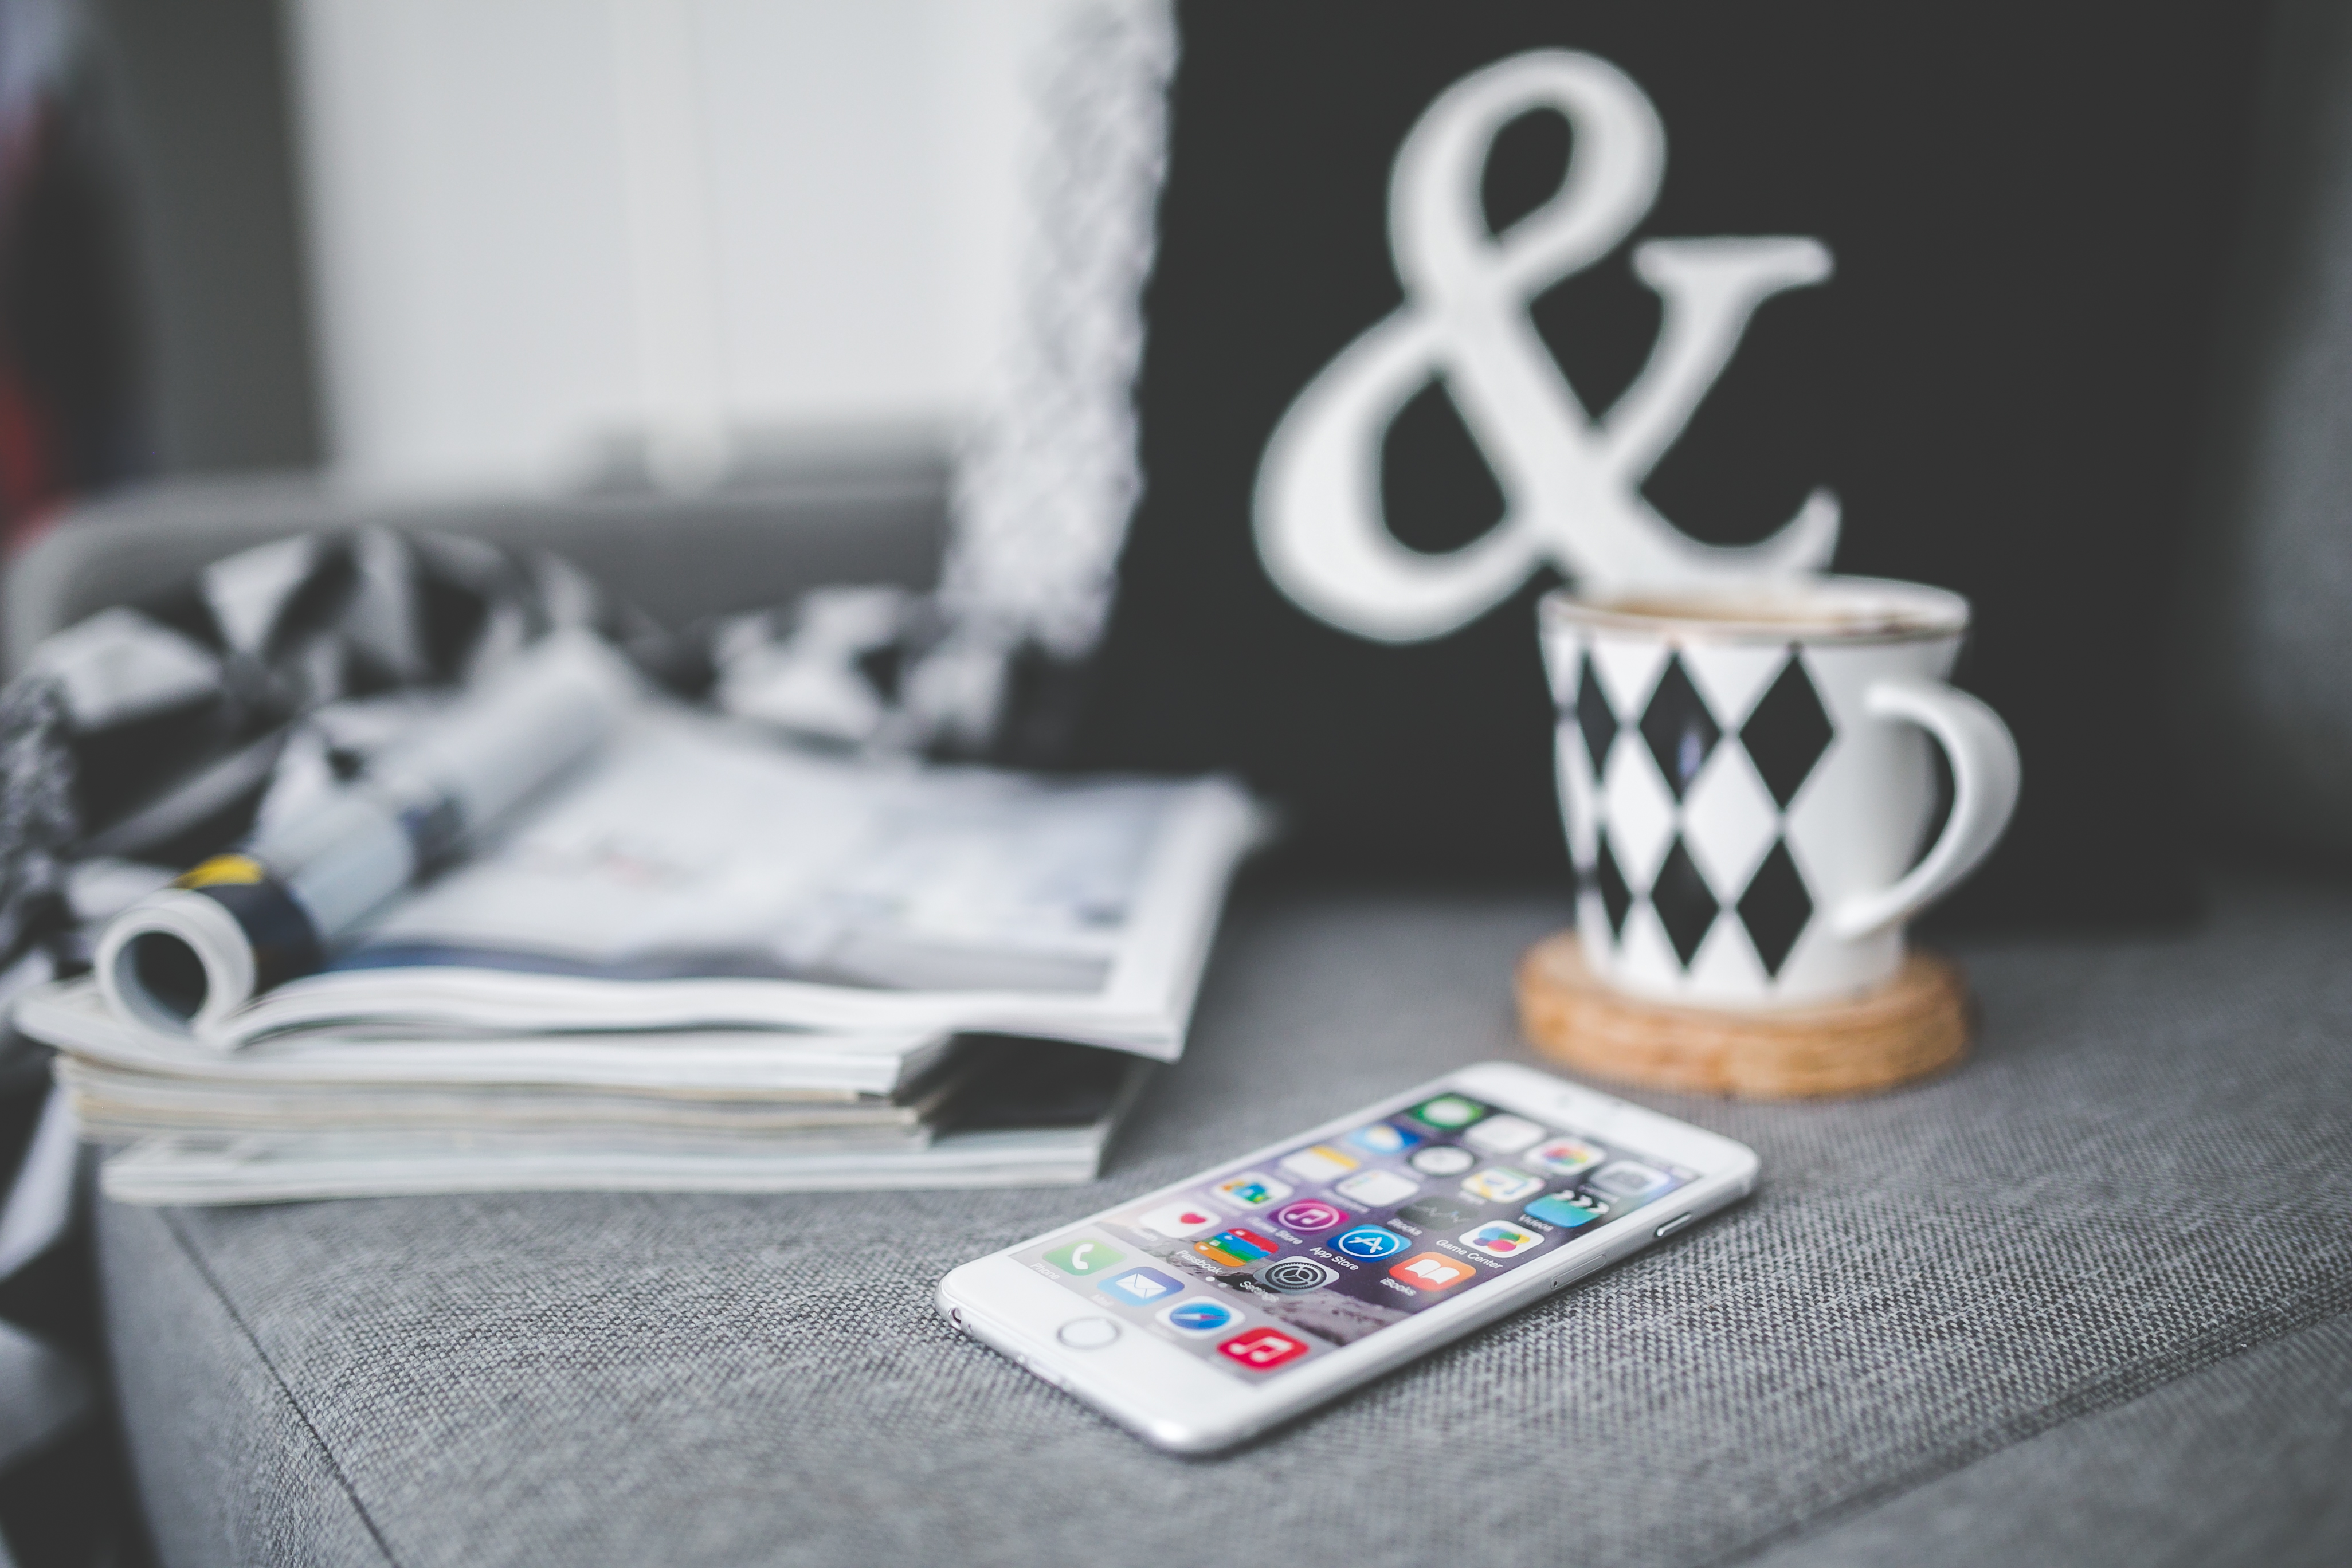
smartphone, screen, apple, coffee, technology, white, cup, touch, device, brand, iphone 6, art, touchscreen, games